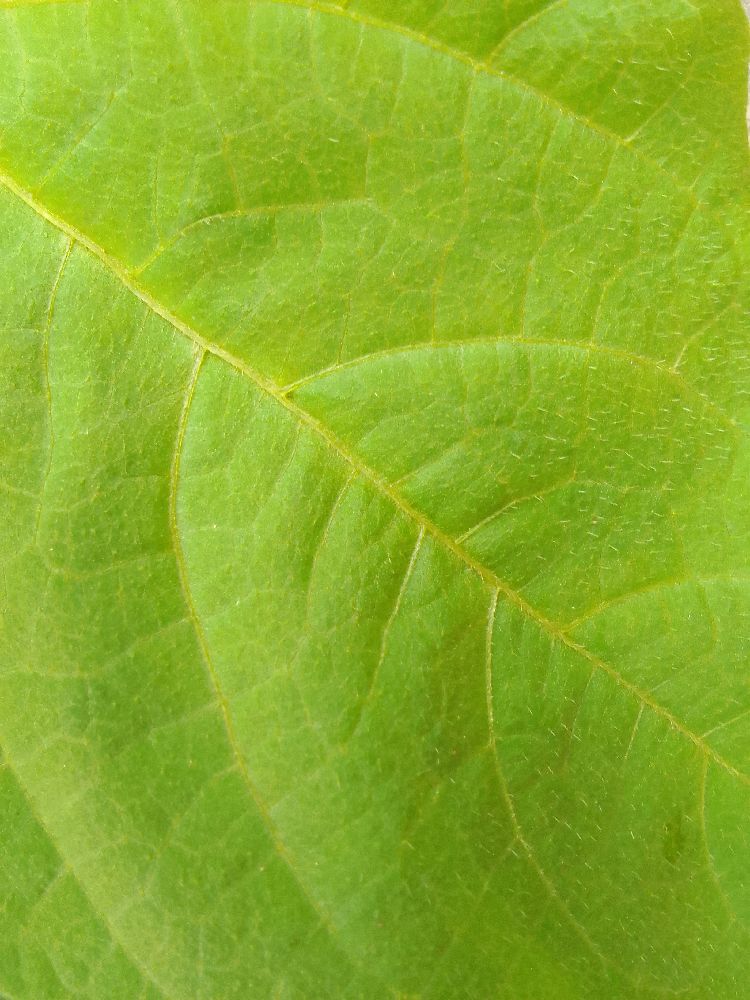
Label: healthy